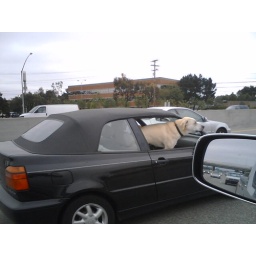
this dog was really stoked to be in a car